Amr ibn al-As

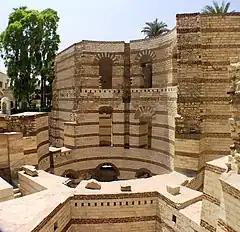
Amr initially halted his campaign at the Babylon Fortress ("pictured in 2008"), but ultimately forced its Byzantine garrison to evacuate in April 641 after a lengthy siege.

In late 641, Amr besieged Alexandria. It fell virtually without resistance after Cyrus, who had since been restored to office, and Amr finalized a treaty in Babylon guaranteeing the security of Egypt's inhabitants and imposing a poll tax on adult males. The date of the city's surrender was likely November 642. Taking advantage of the uncertain political situation in the wake of Umar's death in 644 and the meager Arab military presence in Alexandria, Emperor Constans II dispatched a naval expedition led by a certain Manuel which occupied the city and killed most of its Arab garrison in 645. Alexandria's elite and most of the inhabitants assisted the Byzantines; medieval Byzantine, Coptic and, to a lesser extent, Muslim sources indicate the city was not firmly in Arab hands during the preceding three years. Byzantine forces pushed deeper into the Nile Delta, but Amr forced them back at the Battle of Nikiou. He besieged and captured Alexandria in the summer of 646; most of the Byzantines, including Manuel, were slain, many of its inhabitants were killed and the city was burned until Amr ordered an end to the onslaught. Afterward, Muslim rule in Alexandria was gradually solidified.